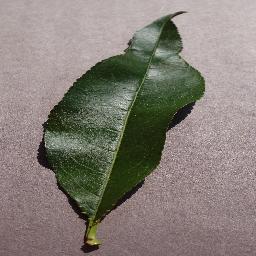
Label: Peach___healthy